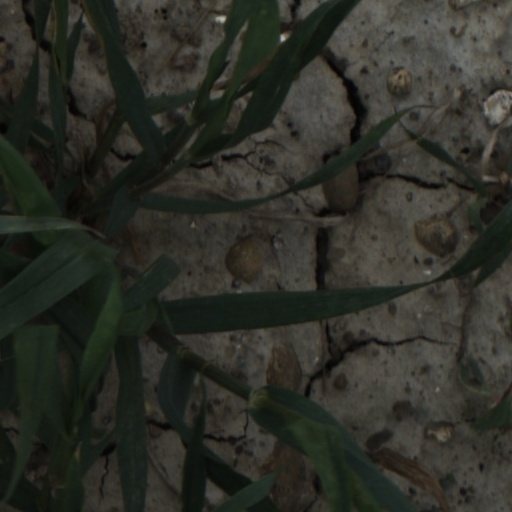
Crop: wheat